Genesis flood narrative

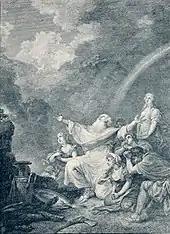
1896 illustration of the symbol of the rainbow, which God created as a sign of the covenant

Numbers in the Bible often have symbolic or idiomatic meaning, and the 40 days and nights for which rain fell on the Earth indicate a complete cycle.